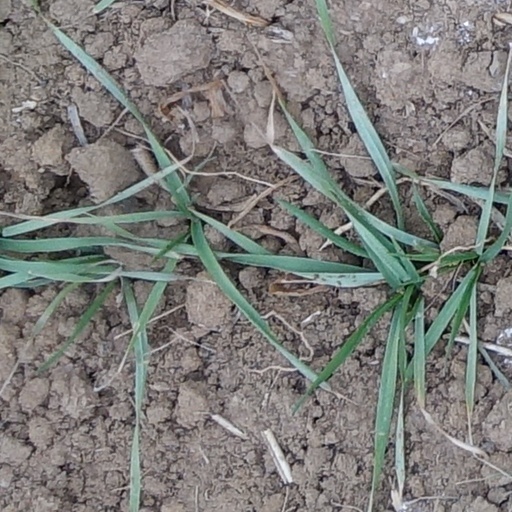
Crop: wheat